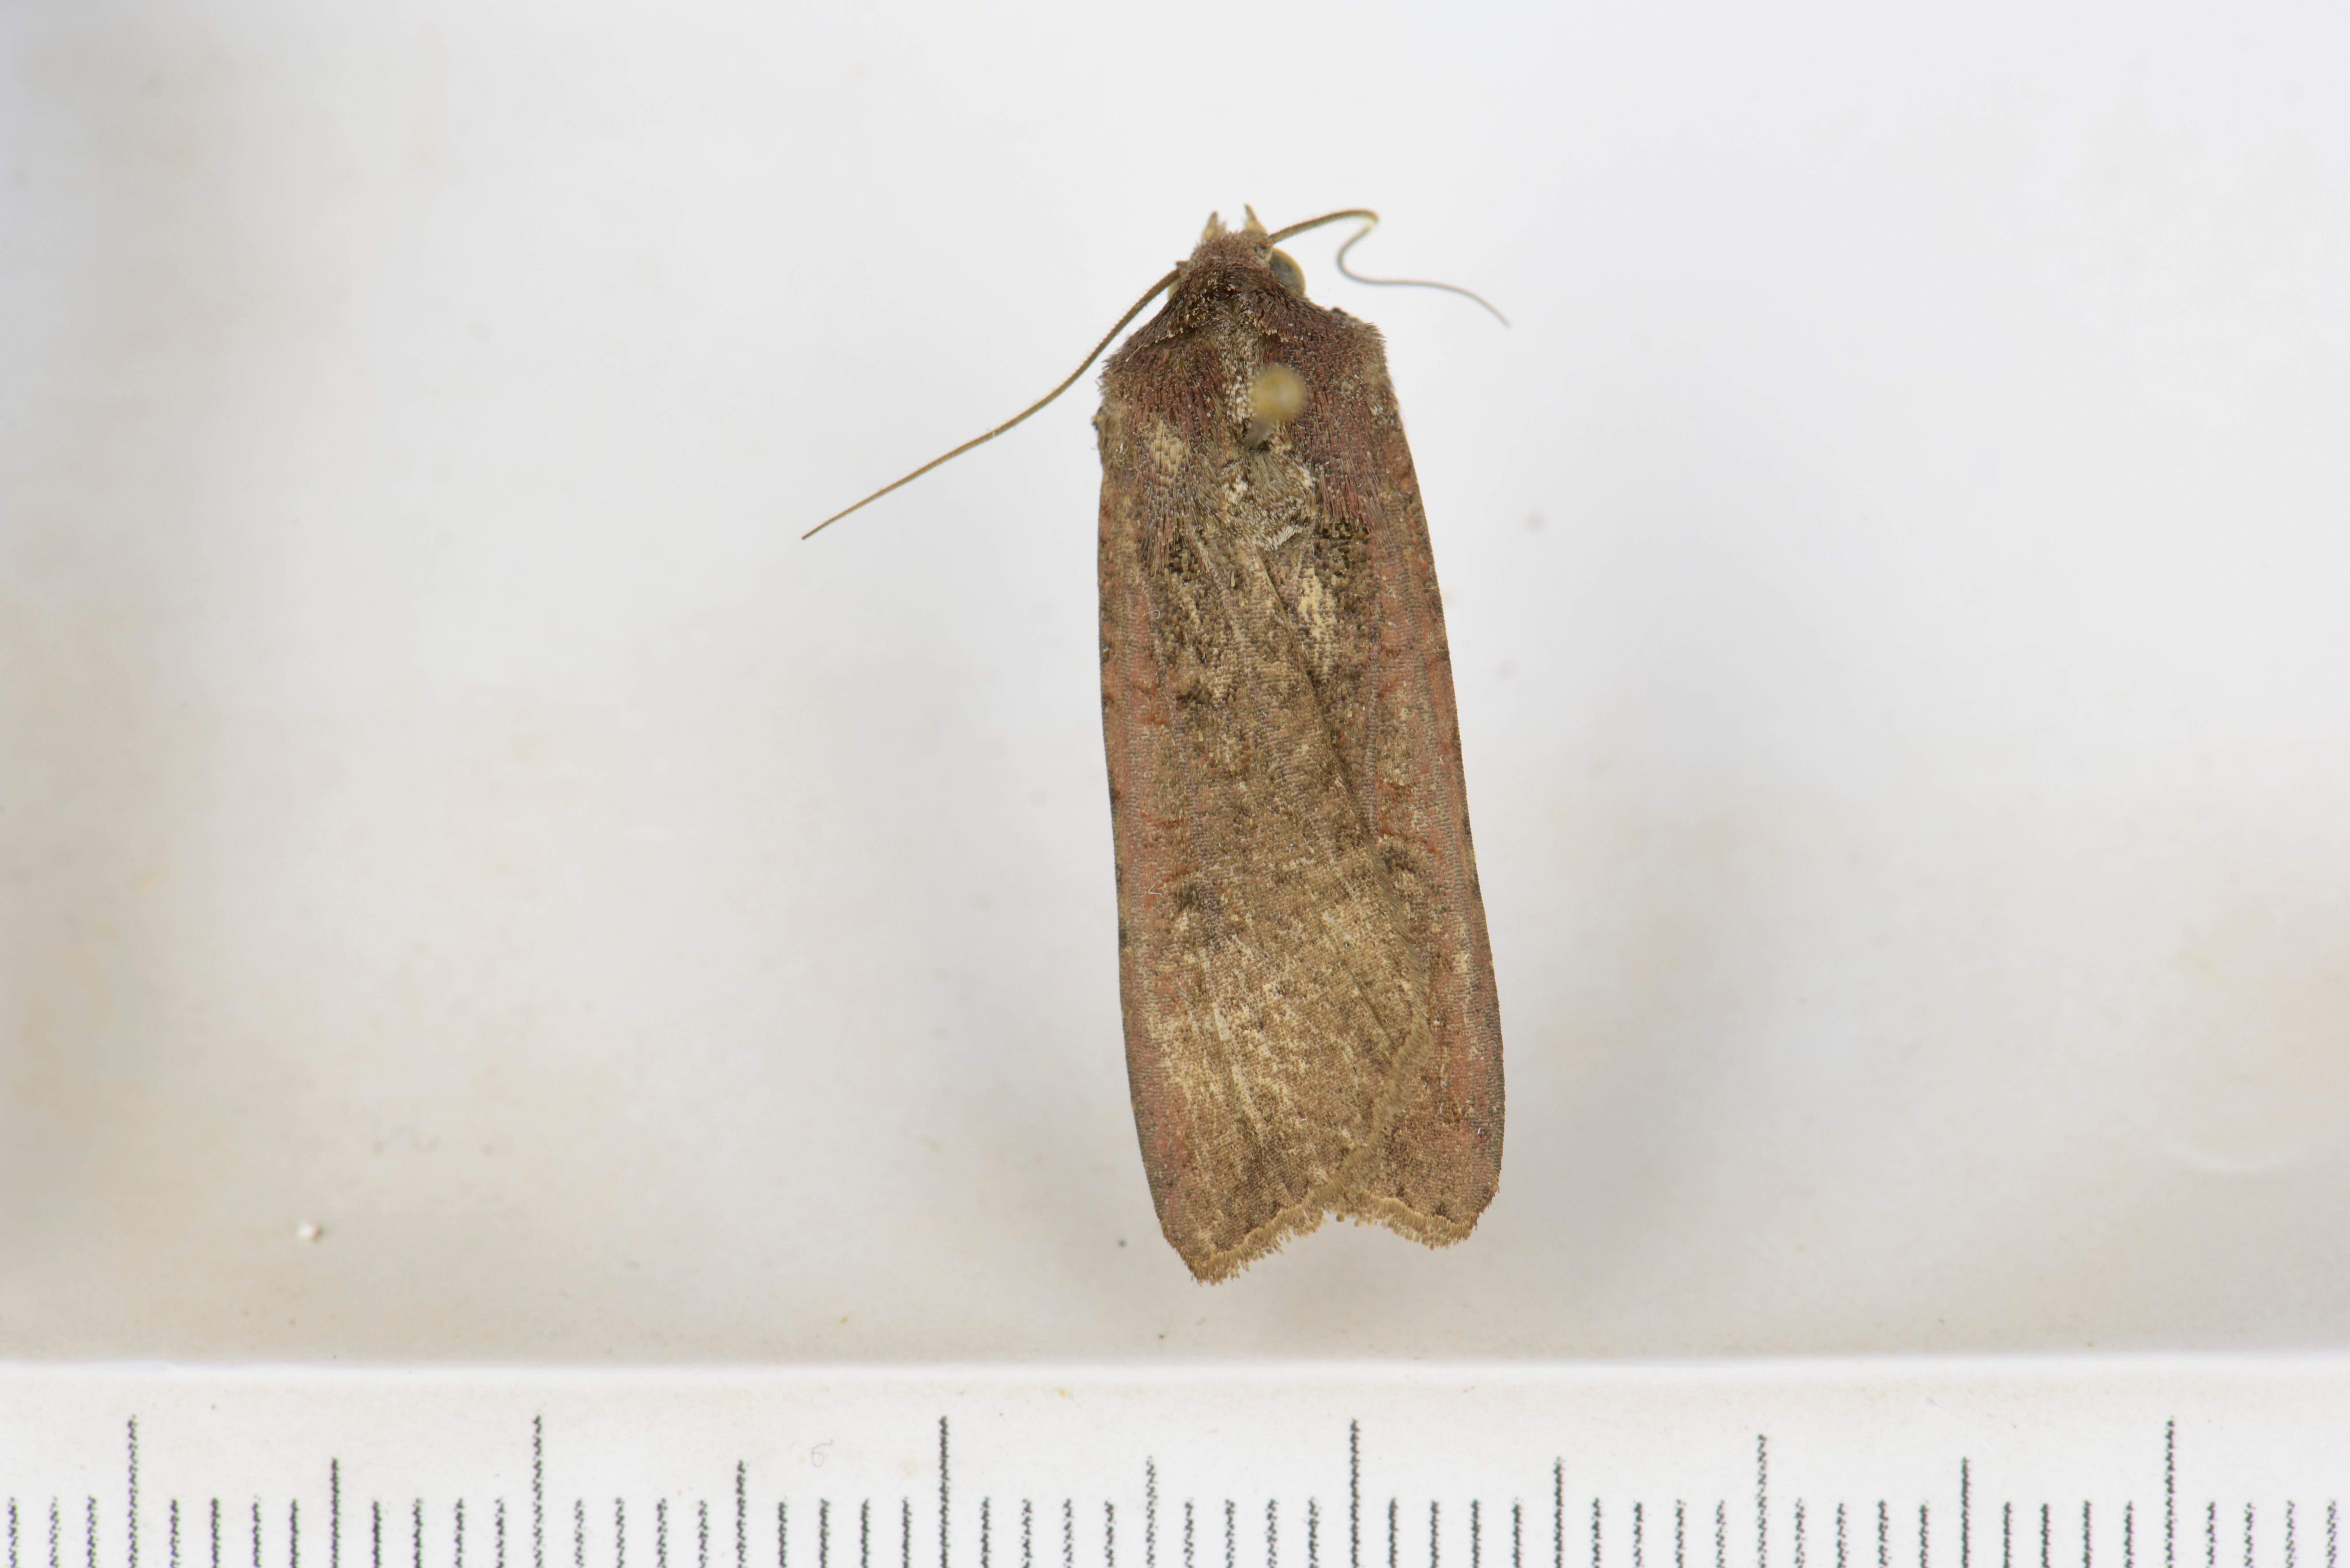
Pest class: cutworms